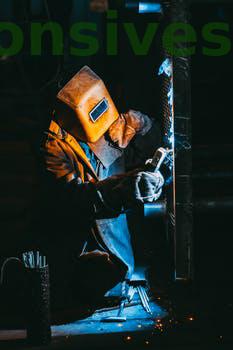
Label: Watermark